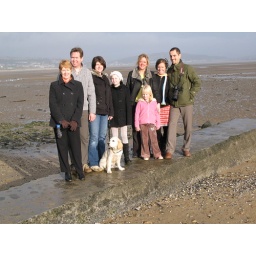
the family walking on the beach on boxing day, taken by the patriarch